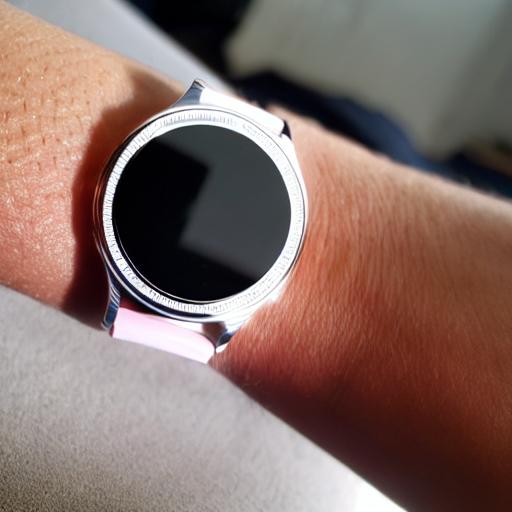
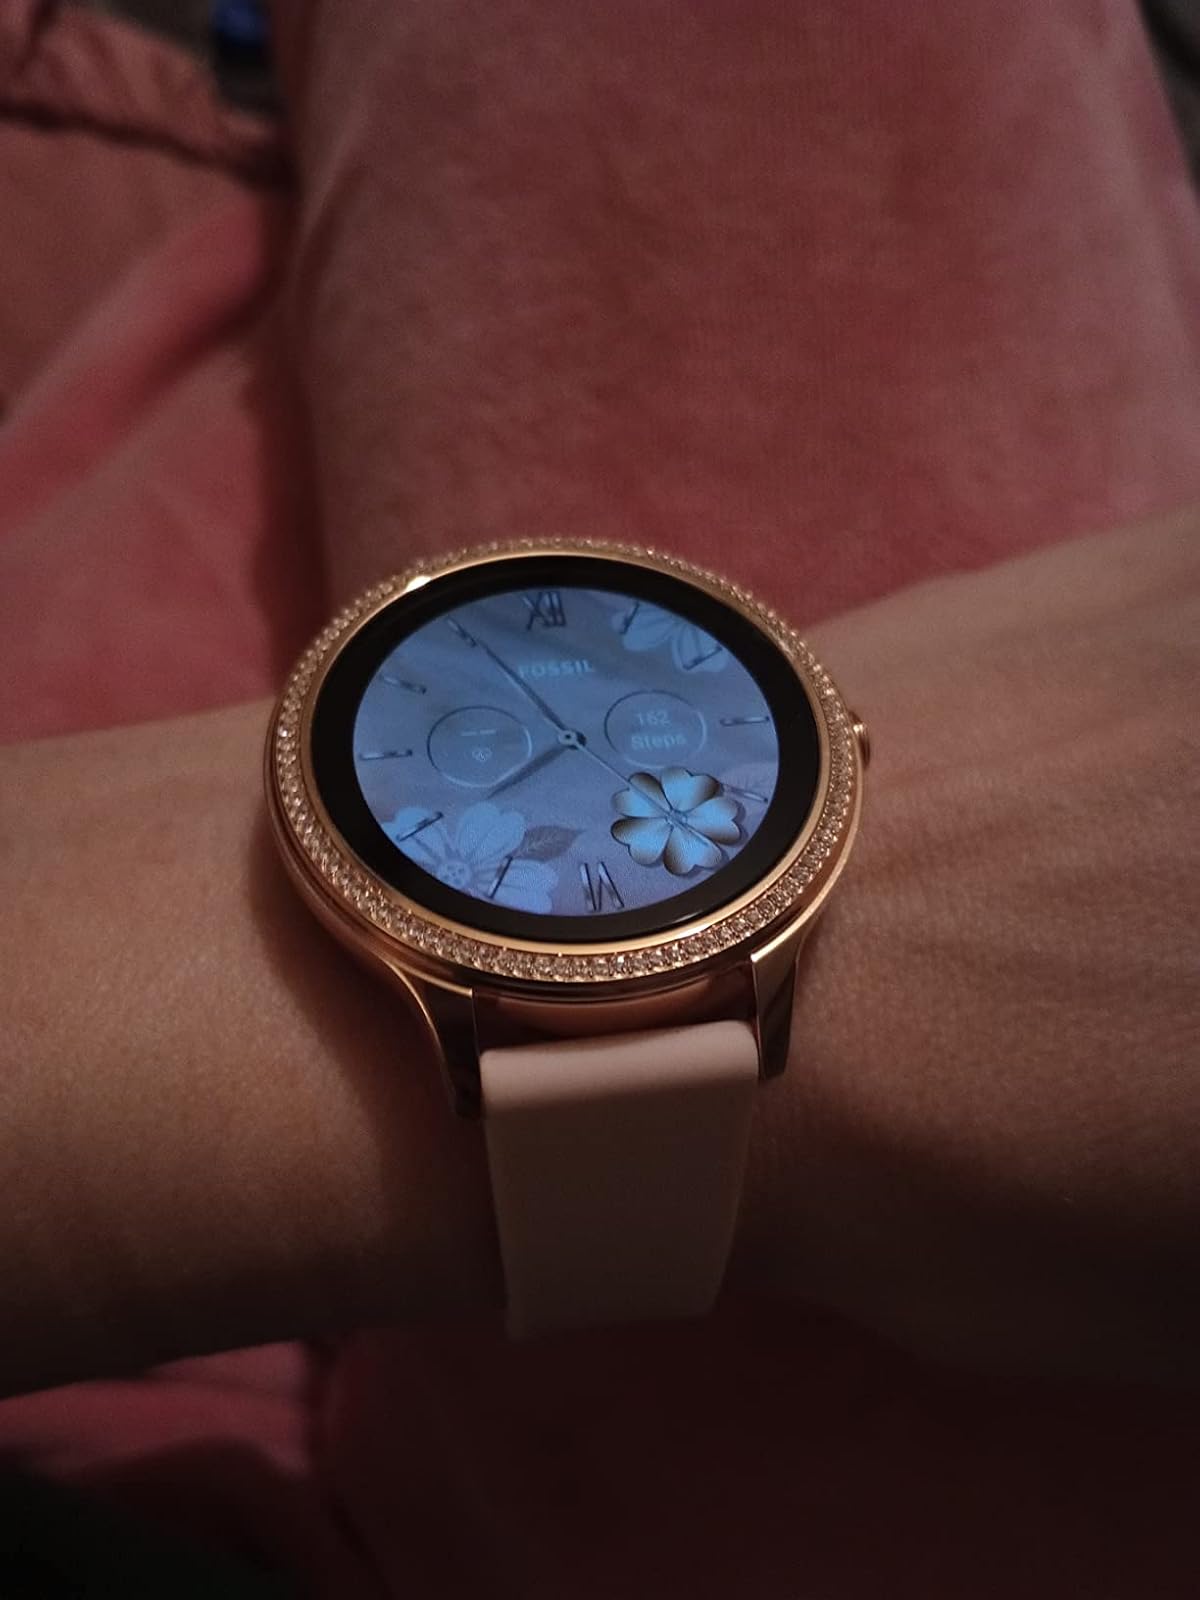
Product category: smartwatch
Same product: no